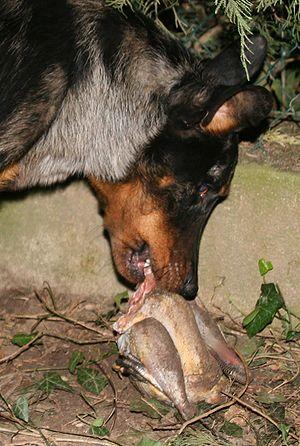
Chien mangeant une pintade crue
BARF est un régime alimentaire pour les animaux. L'acronyme est en anglais pour « Biologically Appropriate Raw Food », ce qui veut dire en français « Nourriture crue biologiquement appropriée ». Cela consiste à rapprocher l'alimentation la plus naturelle possible sans ajout de compléments ni céréales. Soit de la viande pour des carnivores.